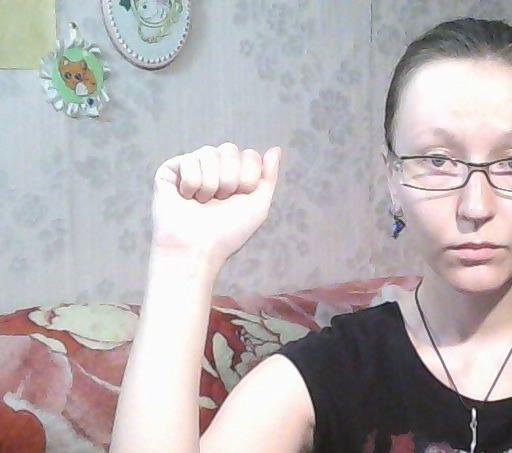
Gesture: fist